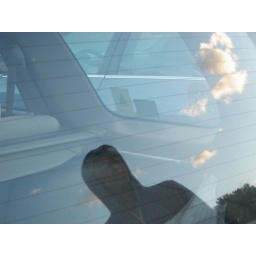
Devon & Clouds in my car window